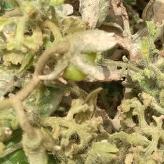
Crop: Tomato
Condition: virosis-d